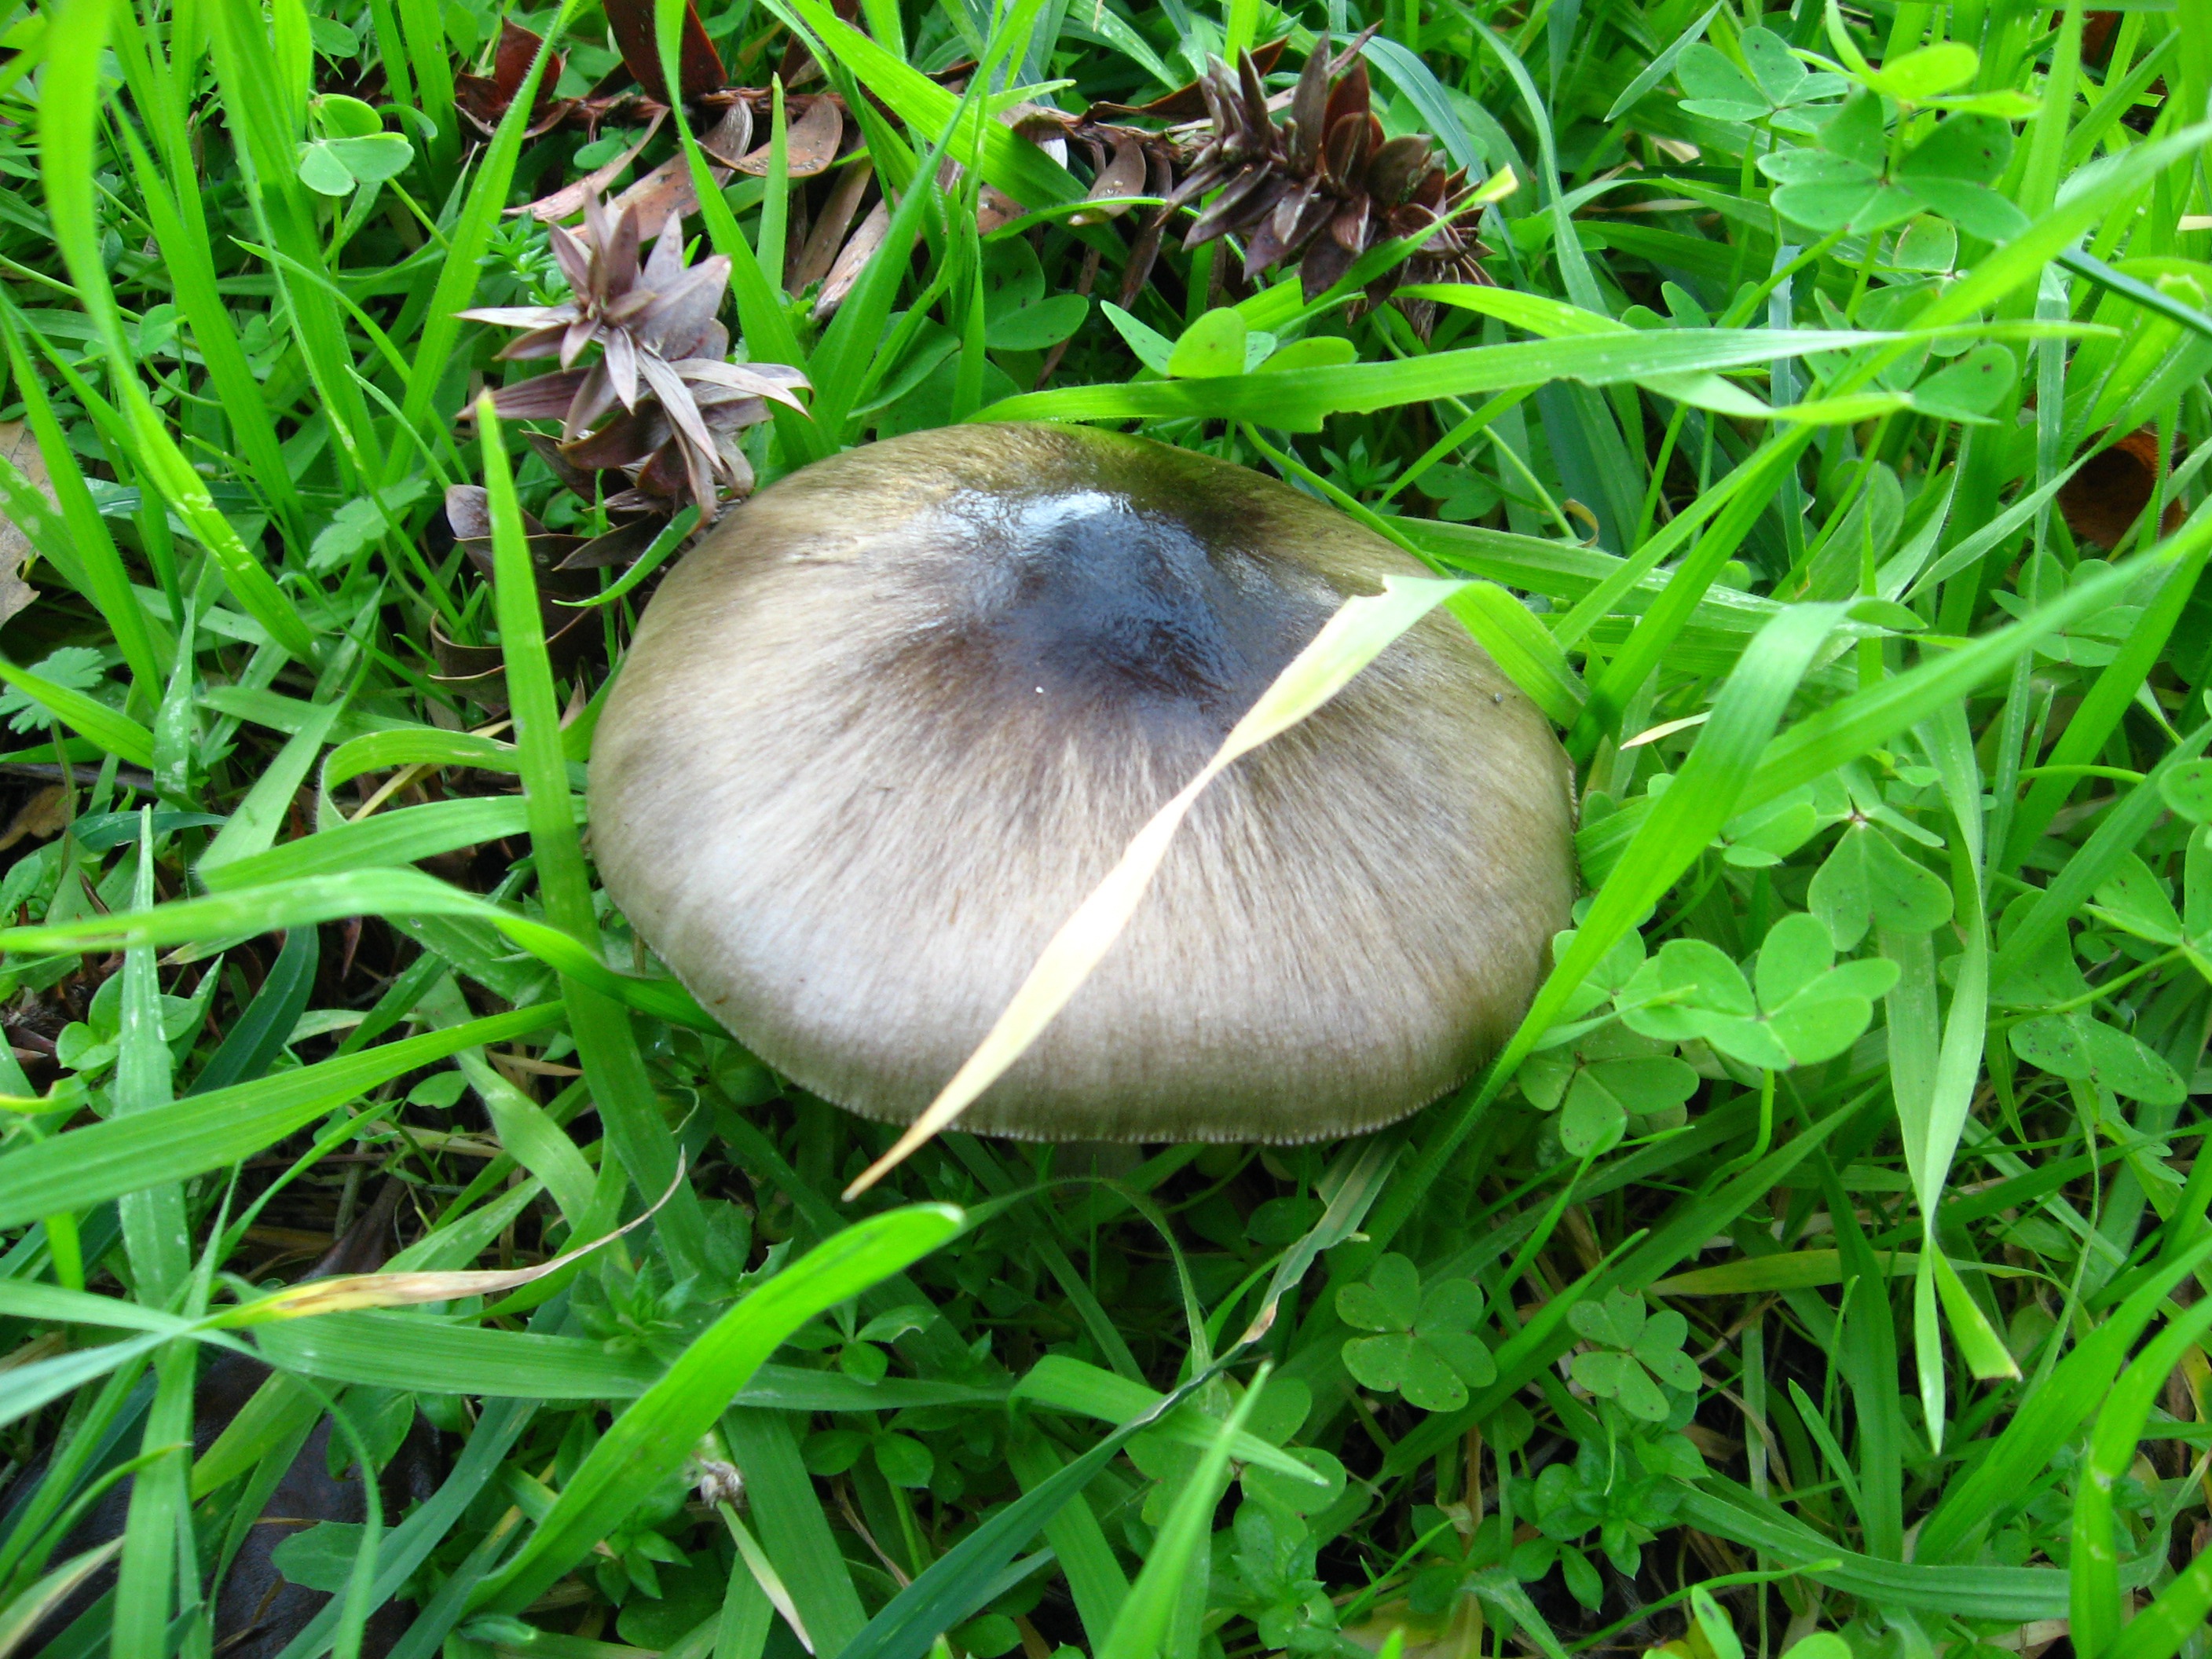
nature, forest, grass, lawn, wildlife, green, park, mushroom, fauna, plants, leaves, fungus, mushrooms, grass family, penny bun